Goshen Scout Reservation

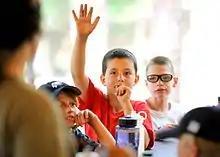
Scout asking a question at a Goshen Scout camp

Goshen borders portions of the George Washington National Forest and other state parks. The reservation is about a 45-minute drive southwest of Harrisonburg; and about a 30-minute drive northwest of Lexington. The town of Goshen itself lies approximately 3 miles to the west of the reservation.